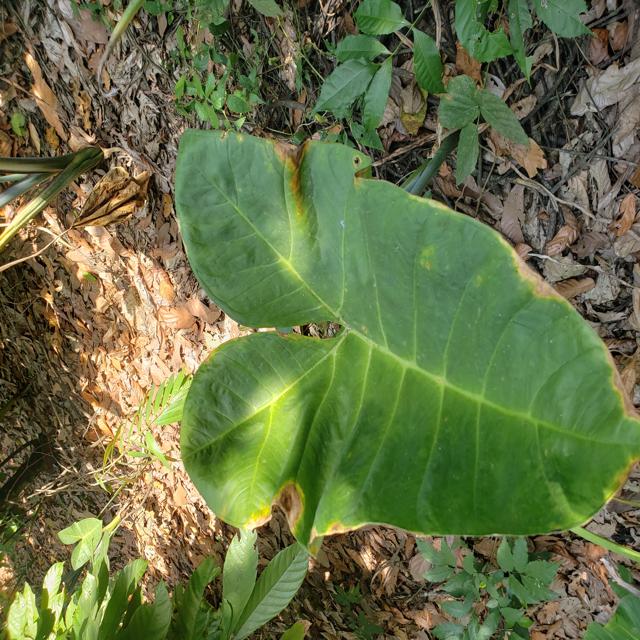
Label: Early_Blight